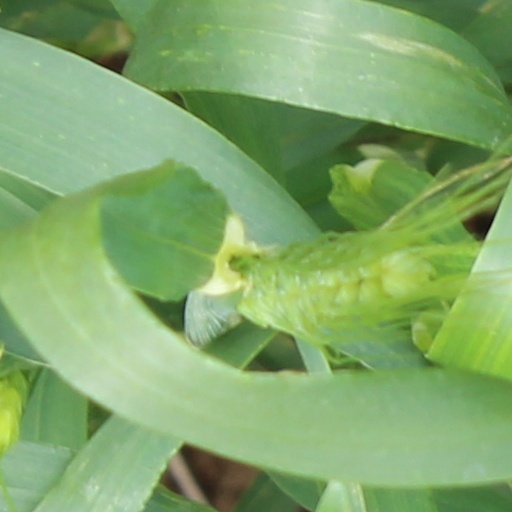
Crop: wheat